Christoph Nicht

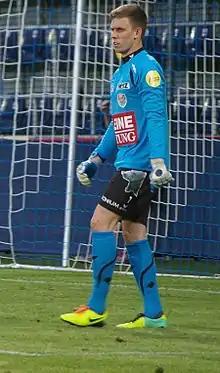
Nicht in 2015

Christoph Nicht (born 5 January 1994) is an Austrian professional footballer who plays as a goalkeeper for Grazer AK.